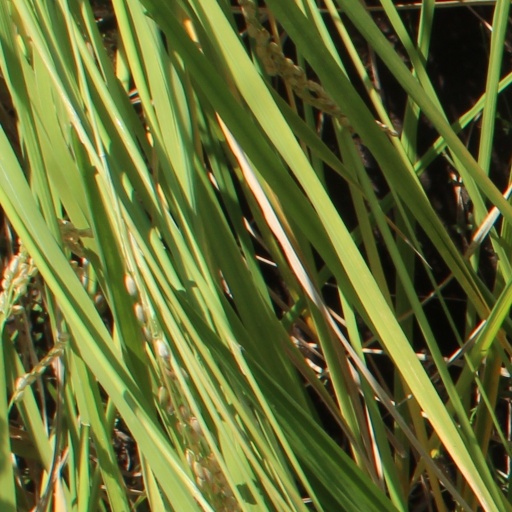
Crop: rice